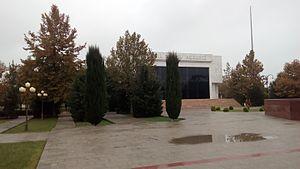
Beyləqan est l'une des 78 subdivisions de l'Azerbaïdjan. Sa capitale se nomme Beyləqan. Elle est peuplée par 95 000 habitants en 2016.